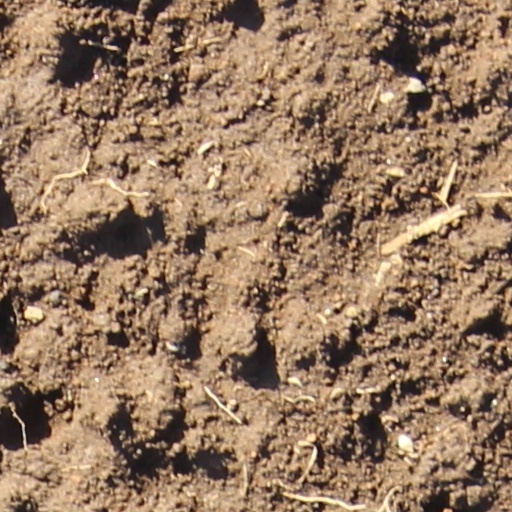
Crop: wheat